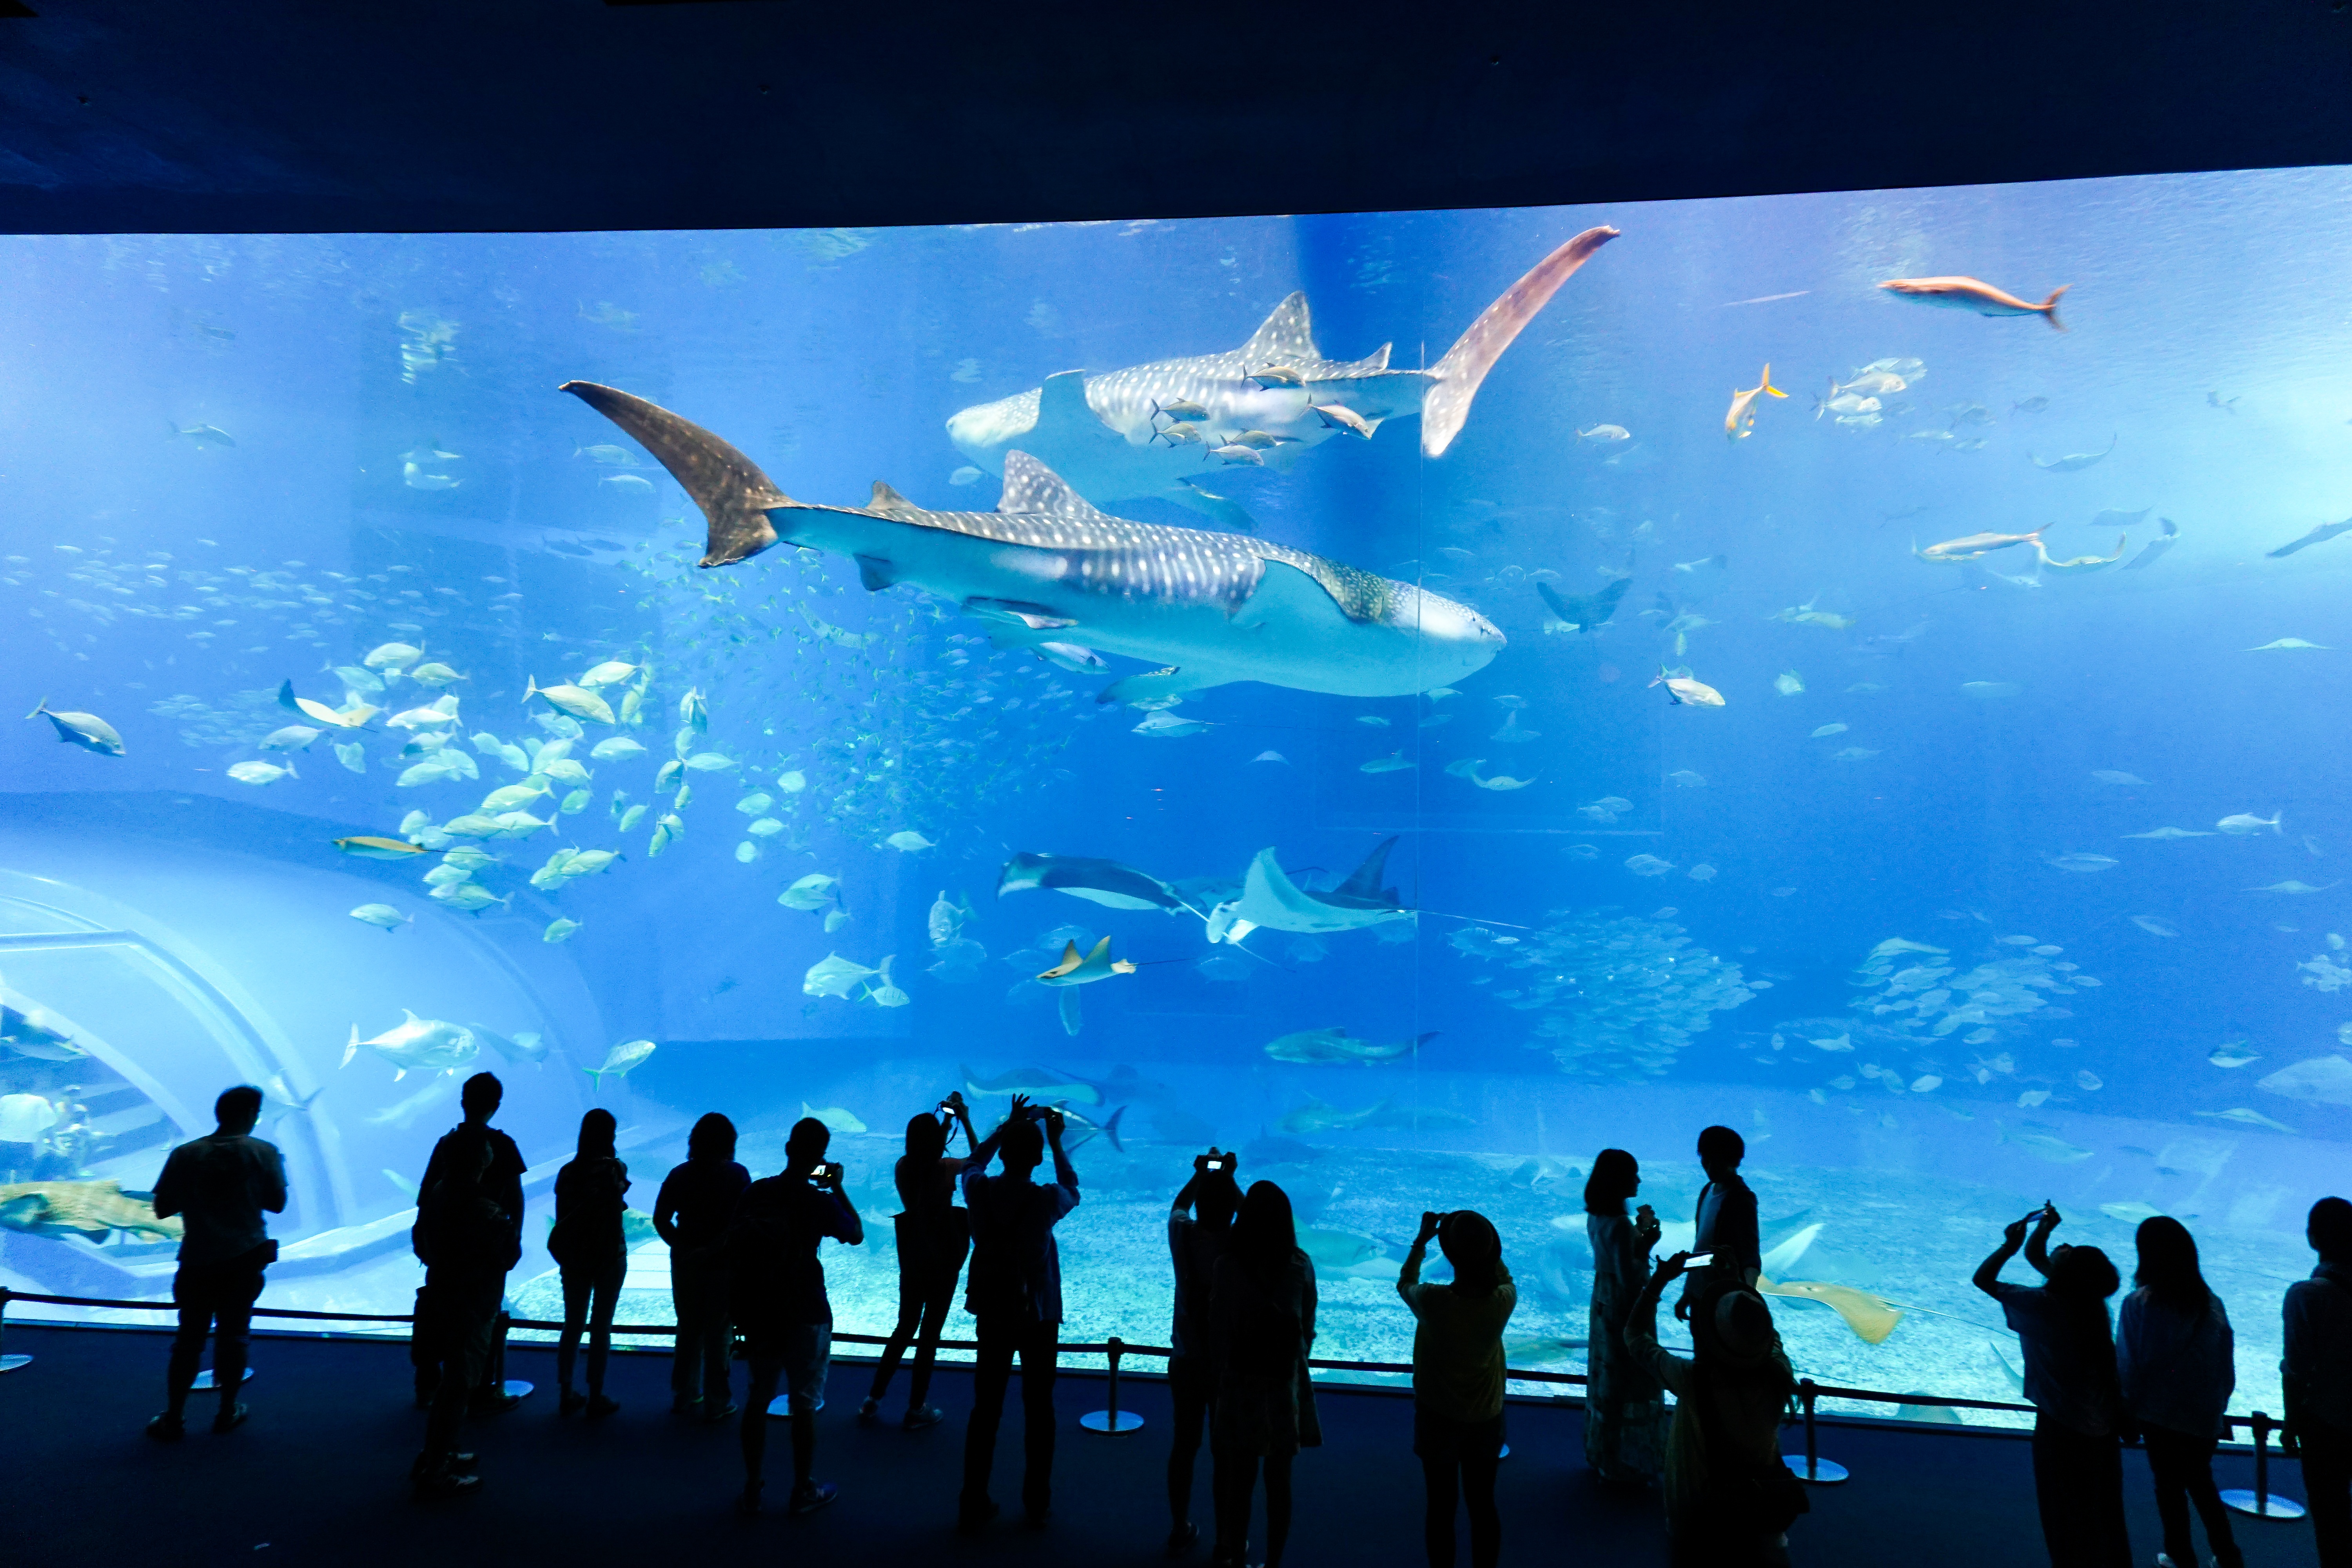
sea, ocean, silhouette, people, glass, wildlife, underwater, tropical, biology, aquatic, fish, japan, aquarium, marine, tank, fish tank, computer wallpaper, marine biology